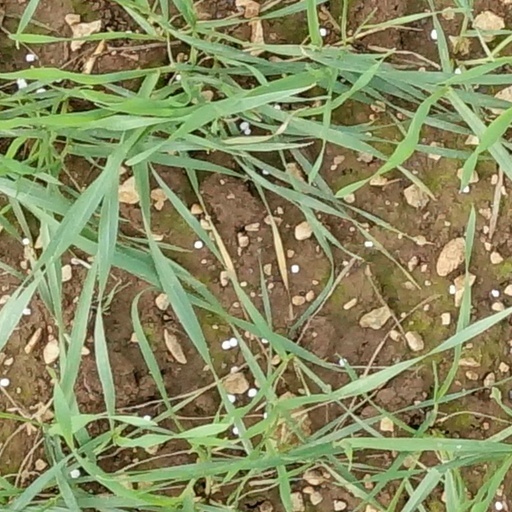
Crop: wheat